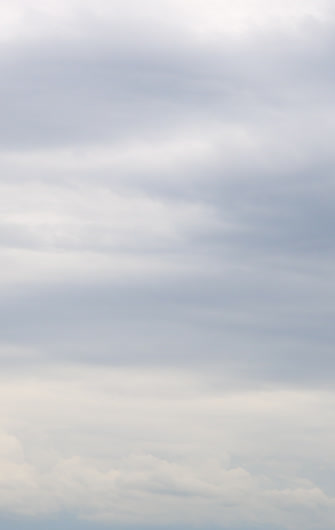
Cloud type: Altostratus